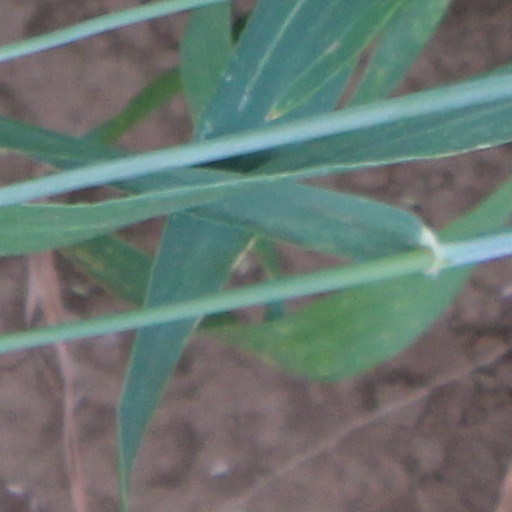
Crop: wheat